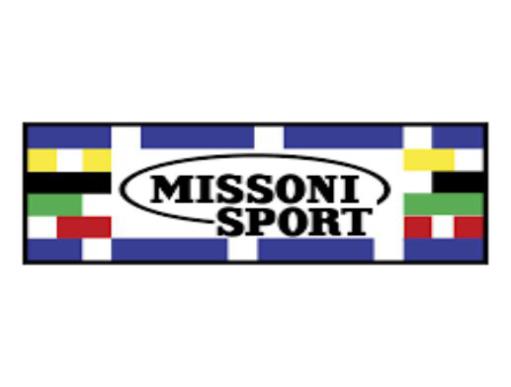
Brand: missoni
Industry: Clothes